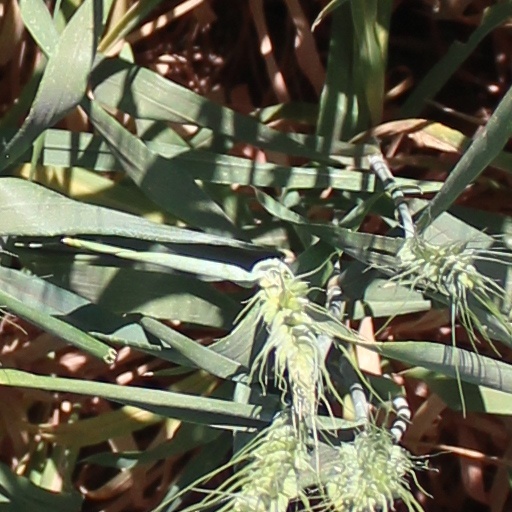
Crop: wheat